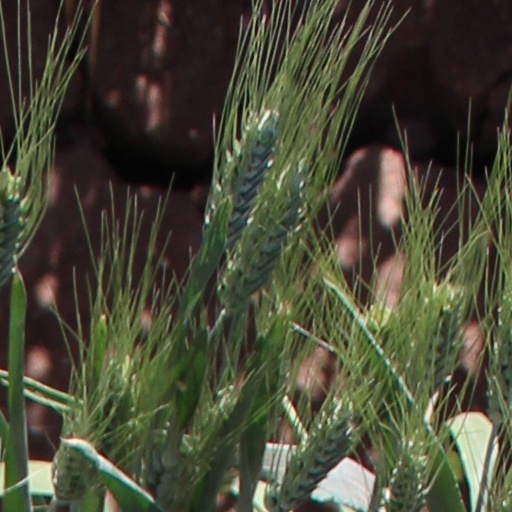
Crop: wheat